Naboth

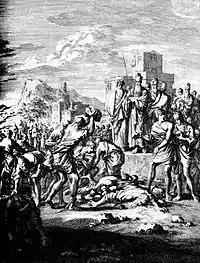
Copper engraving of the death of Naboth by Caspar Luiken, 1712

Naboth was a citizen of Jezreel. According to the Book of Kings in the Hebrew Bible, he was executed by Jezebel, the queen of Israel, so that her husband Ahab could possess his vineyard.